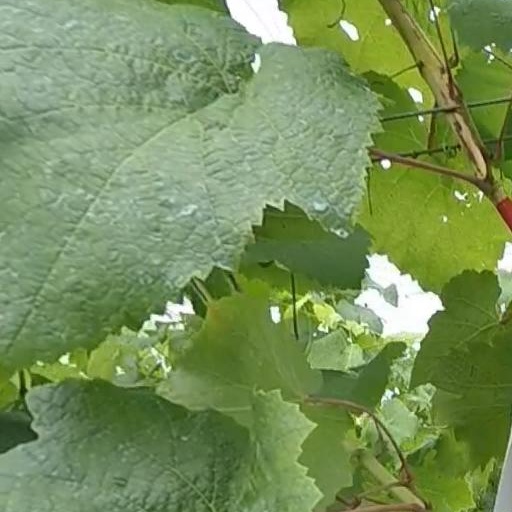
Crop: grape